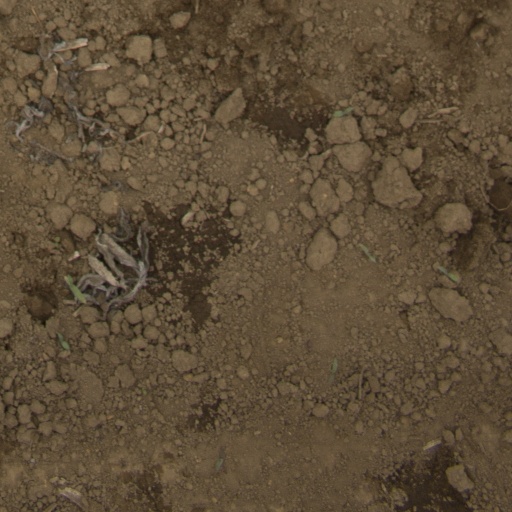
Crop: Jerusalem artichoke